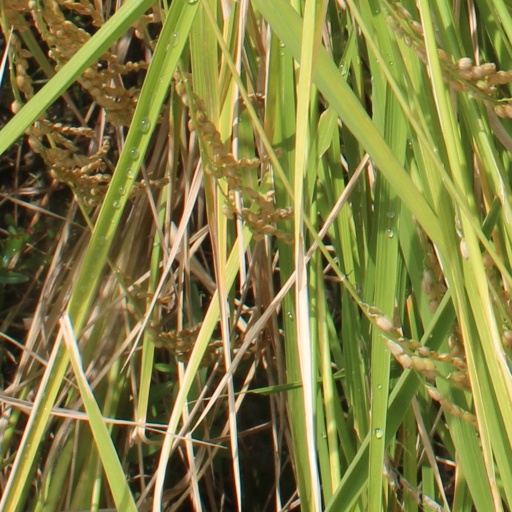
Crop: rice